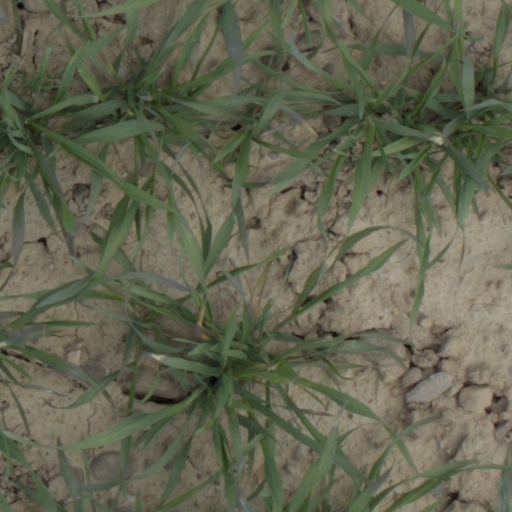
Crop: wheat